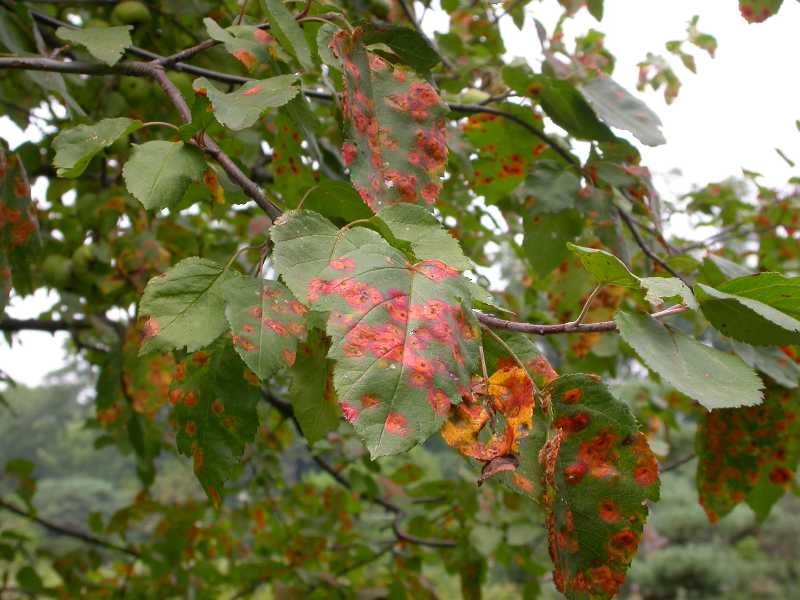
Labels: Apple rust leaf, Apple rust leaf, Apple rust leaf, Apple rust leaf, Apple rust leaf, Apple rust leaf, Apple rust leaf